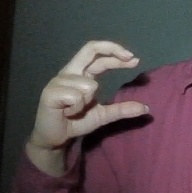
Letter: thal